Pepper Potts (Marvel Cinematic Universe)

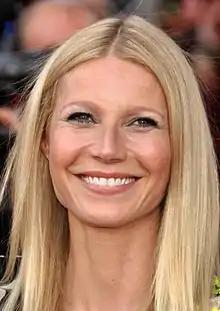
Gwyneth Paltrow at the French premiere of "Iron Man 3" in 2013

In "Iron Man" (2008), Potts is Tony Stark's personal assistant and budding love interest. Paltrow asked Marvel to send her any comics they would consider relevant to her understanding of the character, whom she considered to be very smart, level-headed, and grounded. She said she liked "the fact that there's a sexuality that's not blatant." Favreau wanted Potts' and Stark's relationship to be reminiscent of a 1940s comedy, something which Paltrow considered to be fun in an "innocent yet sexy" way.